Harness racing in Australia

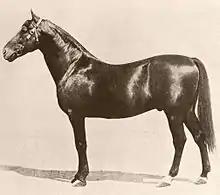
Childe Harold (US)

Trotting races commenced on 30 April 1810 at Parramatta, New South Wales, when the first event was held during a sports carnival and was won by Miss Kitty by the imported (Old) Hector, an Arabian stallion that was used for breeding Thoroughbreds.